Parma, Ohio

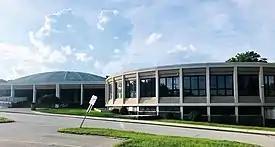
Normandy High School

The Parma City School District serves Parma, Parma Heights and Seven Hills. The District's sports stadium is Byers Field. All three high schools play golf at Ridgewood for their home course. The rivalry that exists between these schools is well documented. The school district has six elementary schools, three middle schools, and two high schools: Normandy High School and Valley Forge High School. The former Parma Senior High School operated from 1953 to 2023.